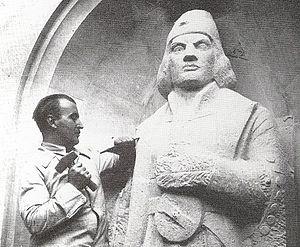
Coert Laurens Steynberg était un sculpteur sud-africain issu de la communauté afrikaner, spécialiste du travail sur la pierre, le marbre, le bronze, le cuivre et le bois.